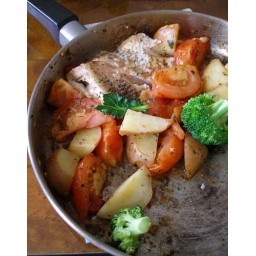
idylic days of eating at home alone in Shanghai